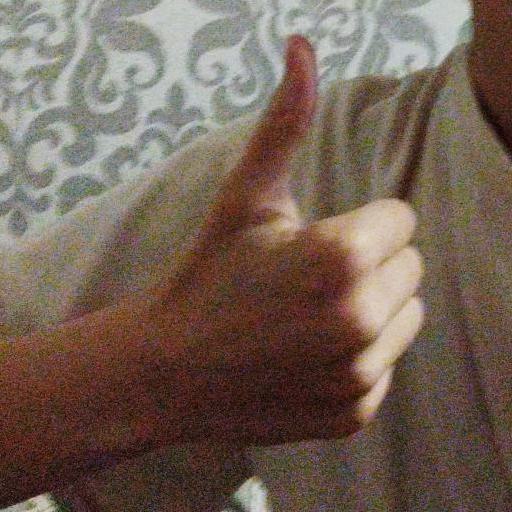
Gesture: like